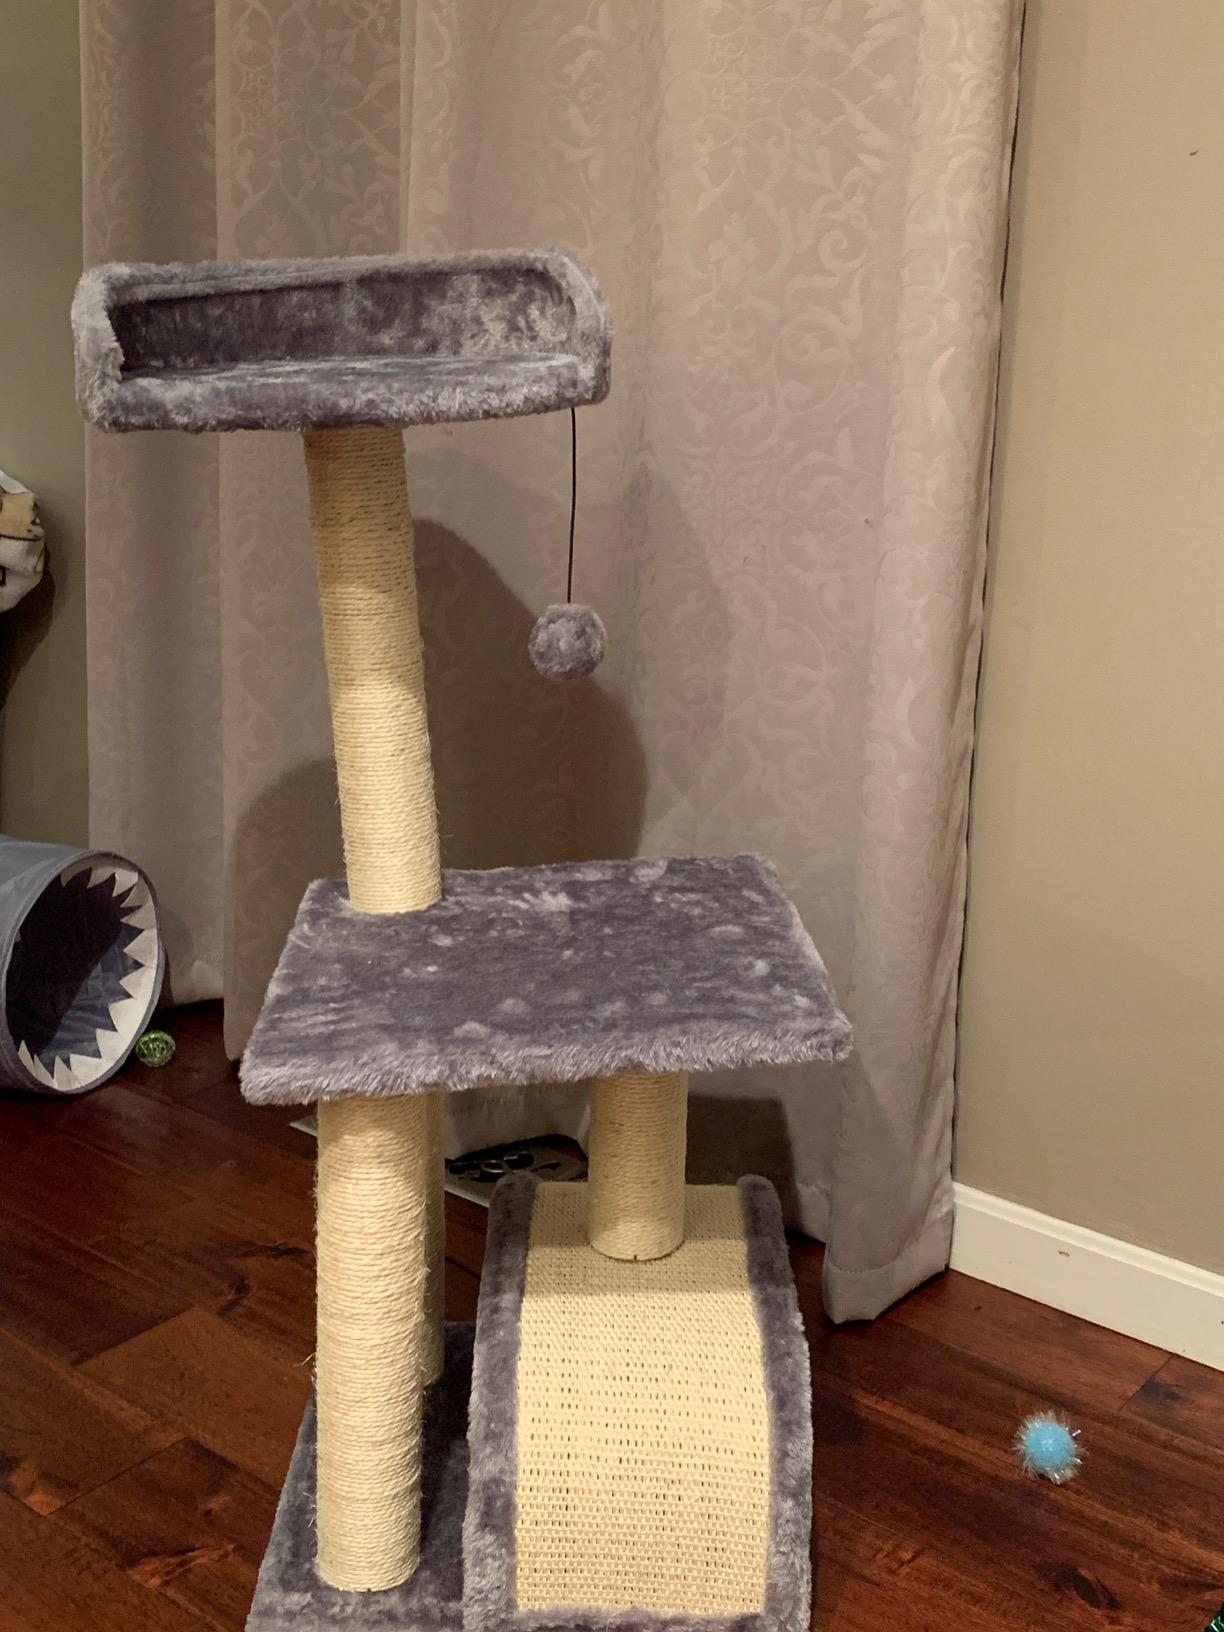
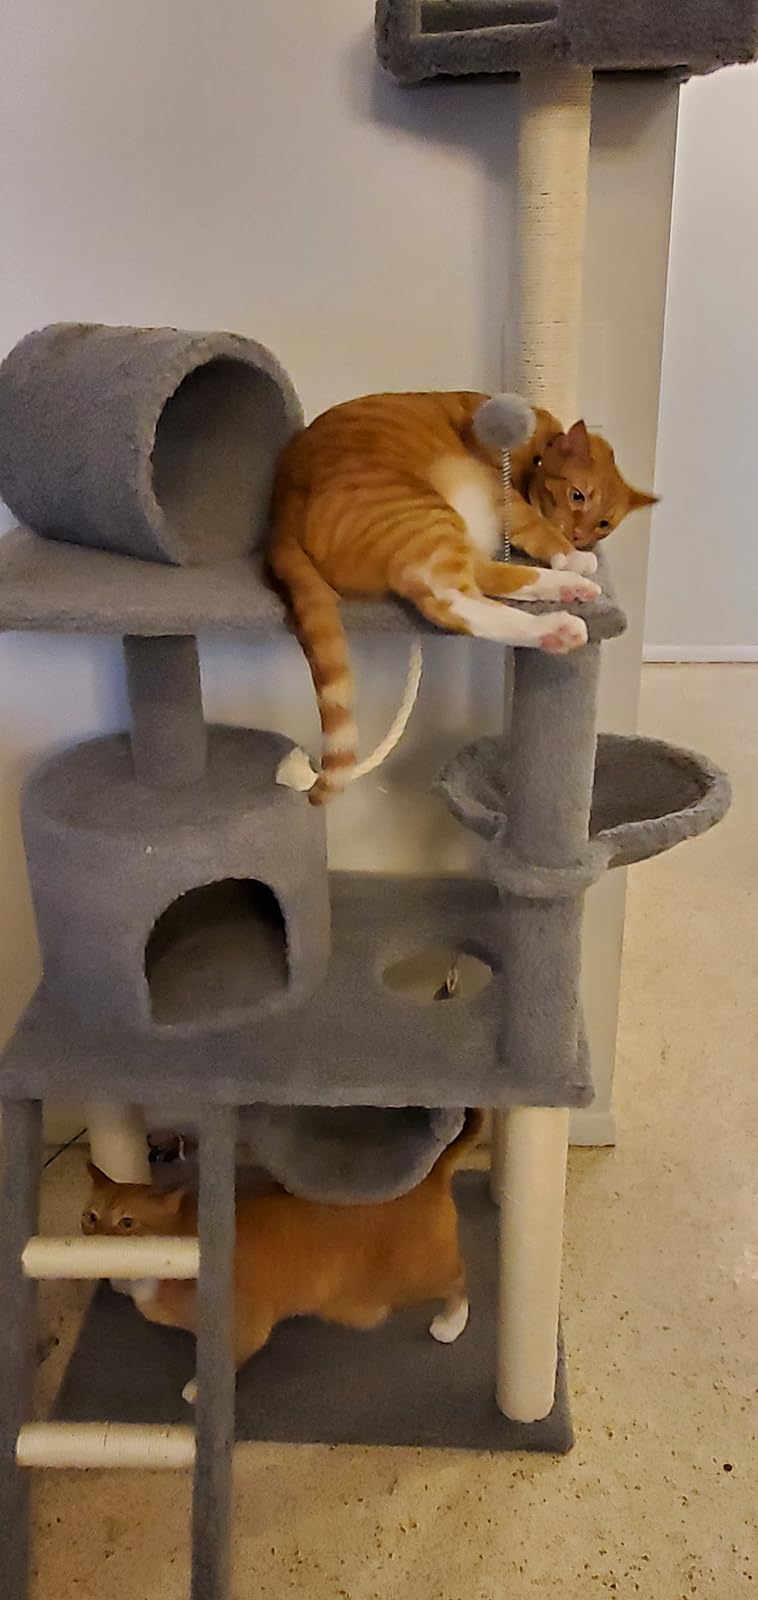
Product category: items_cat tree
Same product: no